Frank K. Wheaton

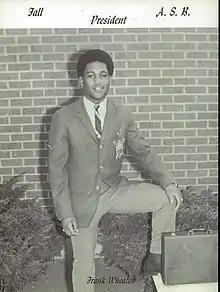
Frank Wheaton in 1968

Frank(ert) Kahlil Wheaton was born September 27, 1951, in Los Angeles, California, but raised in nearby Compton. He is the son of James Wheaton.